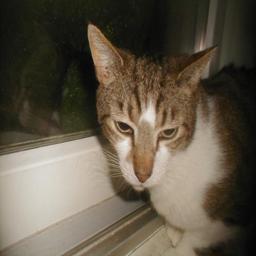
Animal: cats